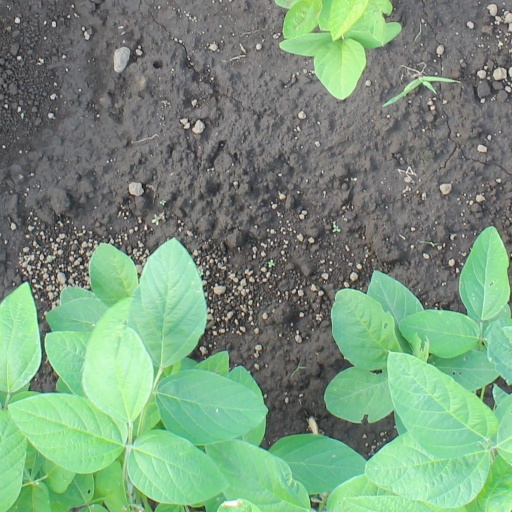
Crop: soybean